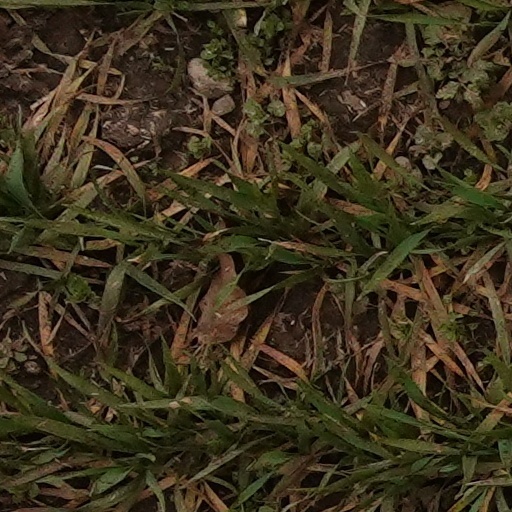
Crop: wheat